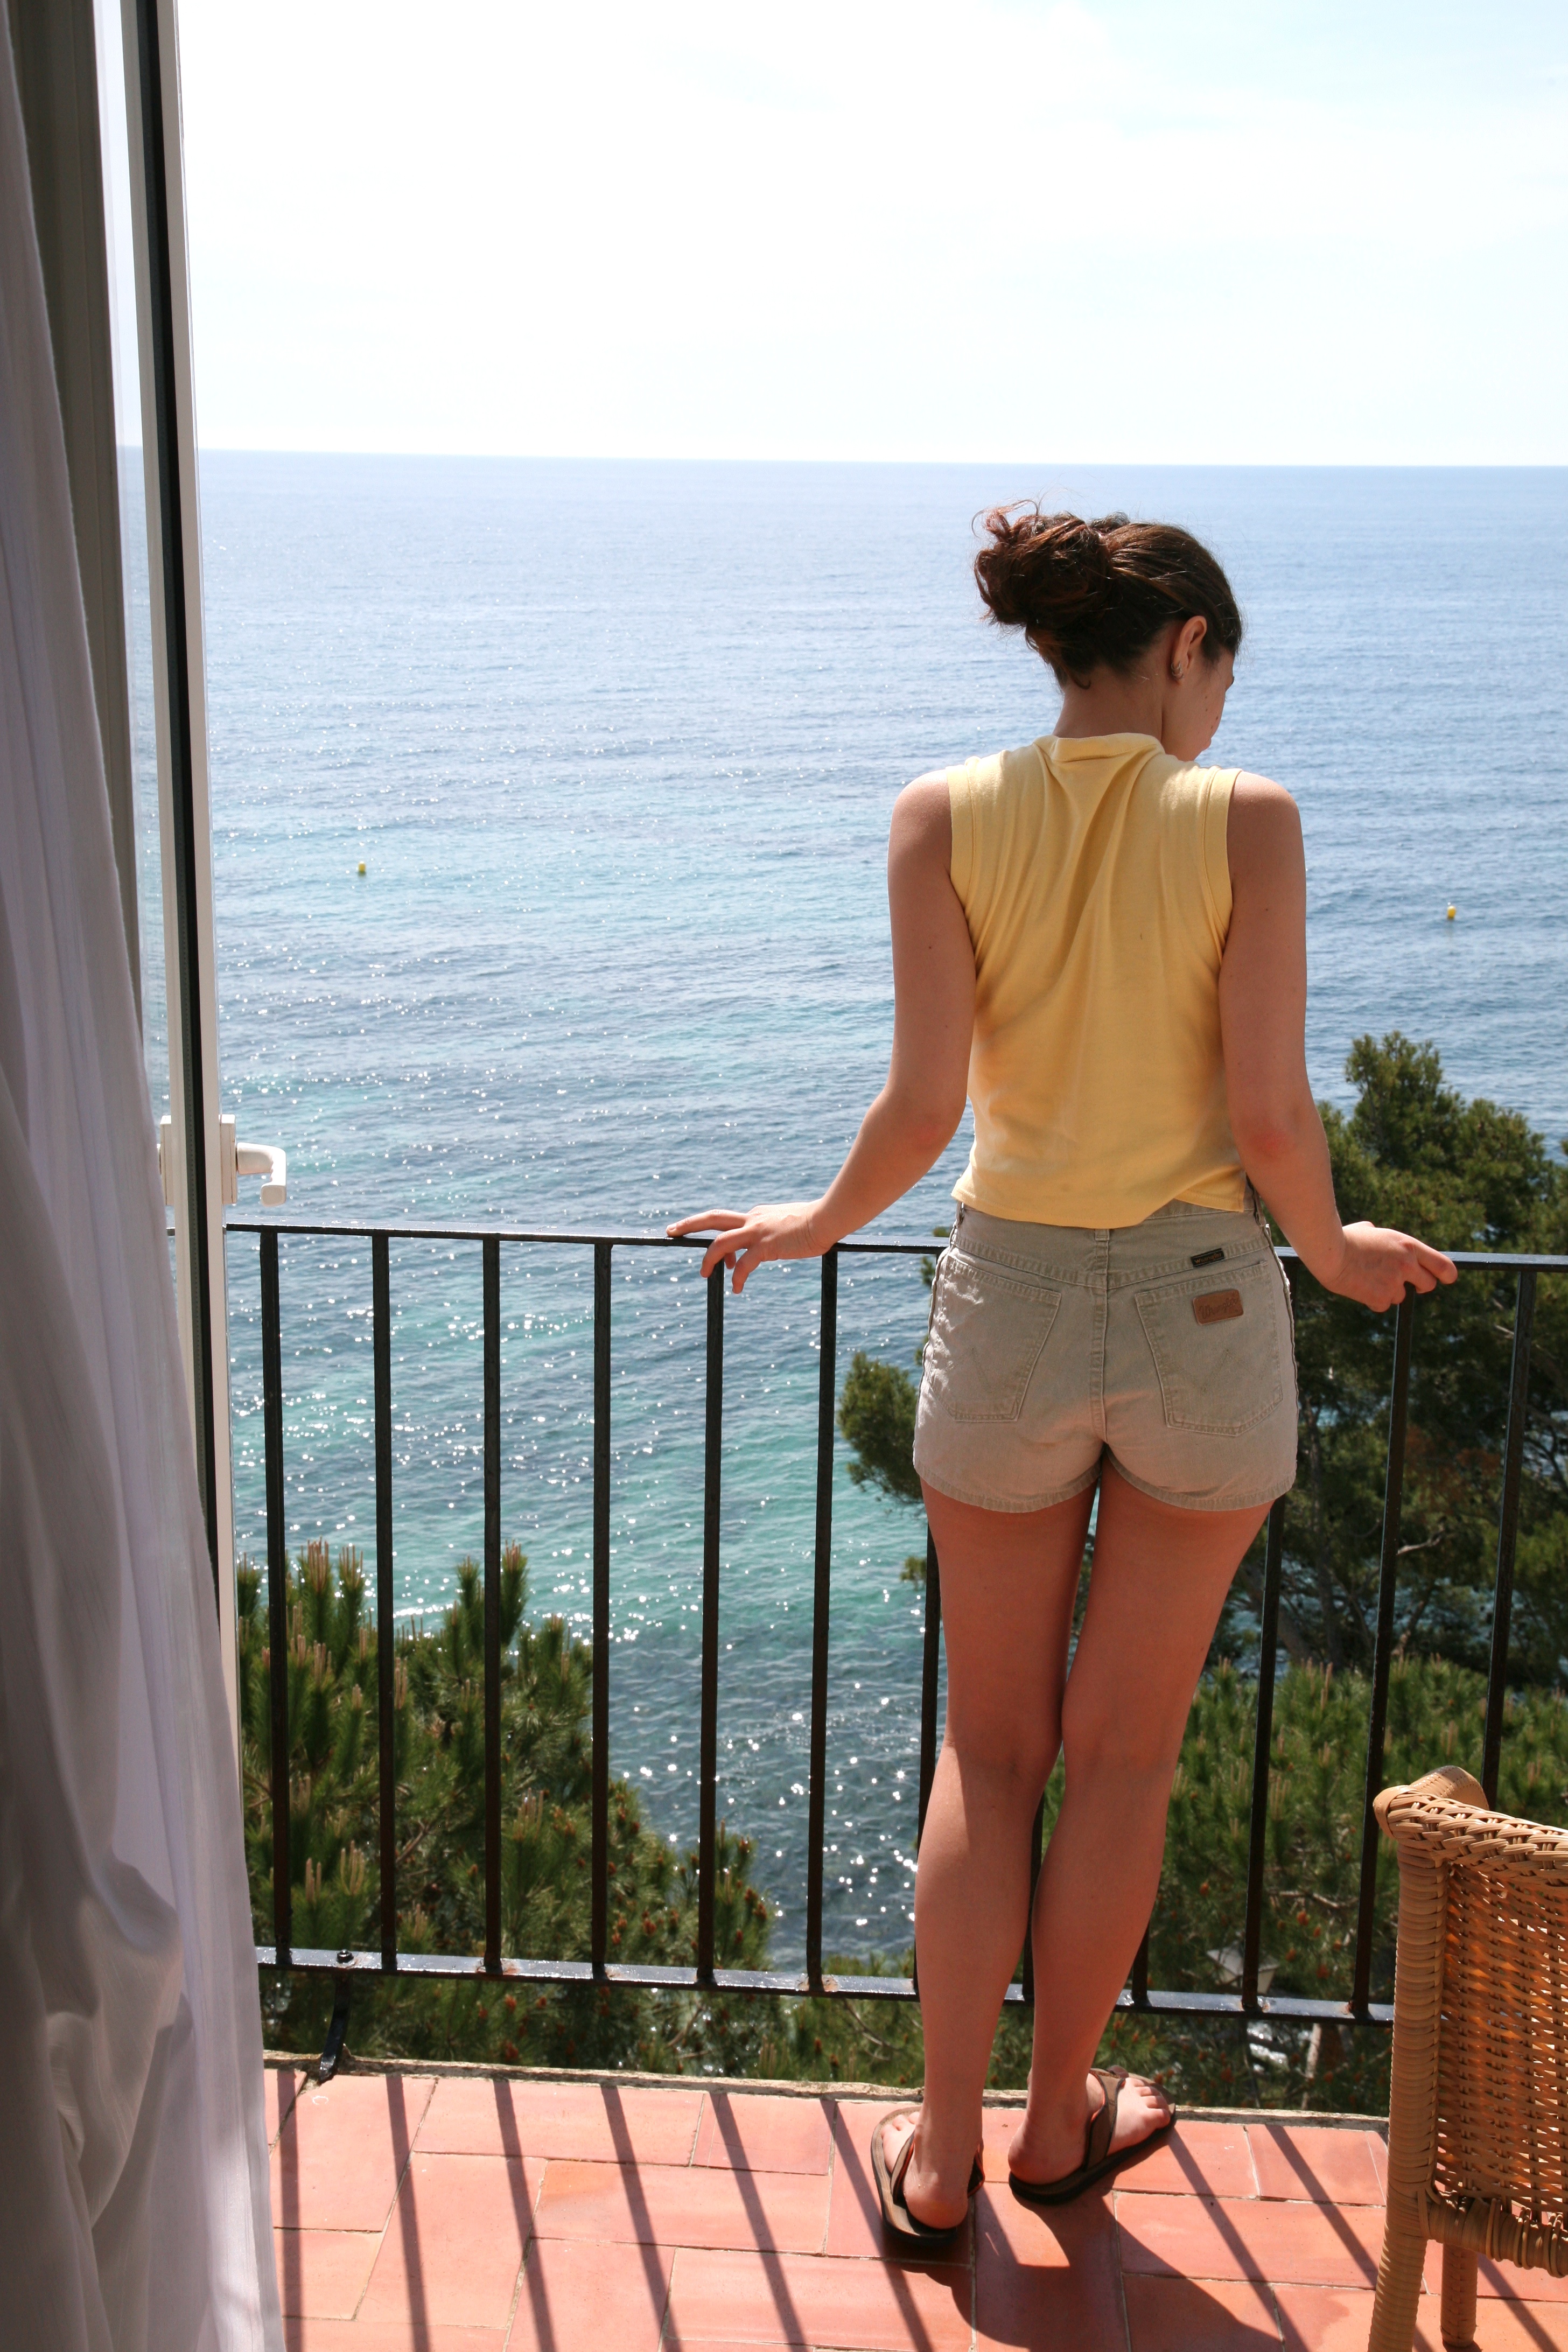
sea, girl, hair, vacation, balcony, leg, model, spring, mediterranean, fashion, clothing, hairstyle, l, spain, espagne, mer, dress, hotel, catalonia, catalua, mar, beauty, 5d, meer, balcon, blond, mditerrane, espana, mittelmeer, catalogne, mediterraneo, spanien, balkon, spanje, espanya, costabrava, silken, platjadaro, silkensanjorge, photo shoot